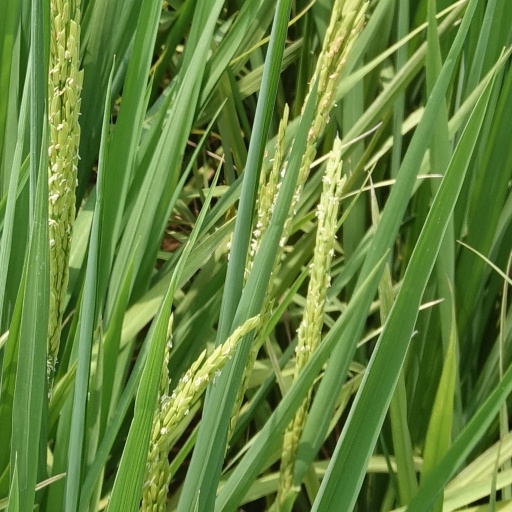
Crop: rice